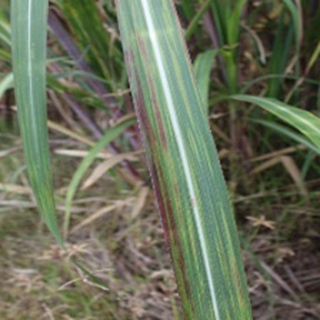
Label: sugarcane_bacterial_blight